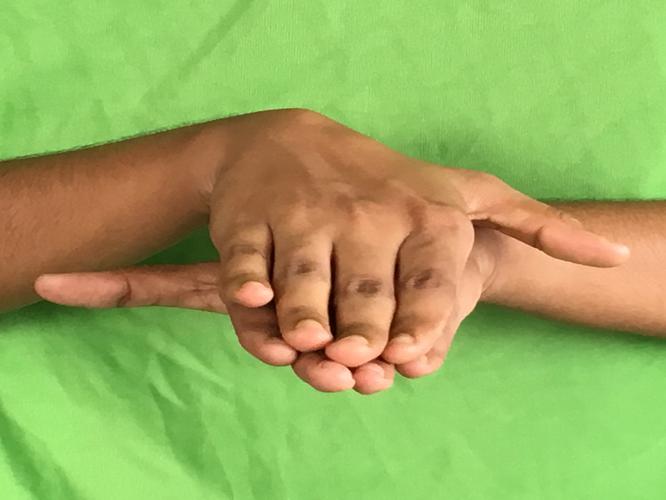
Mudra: Matsya
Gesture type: double_hand